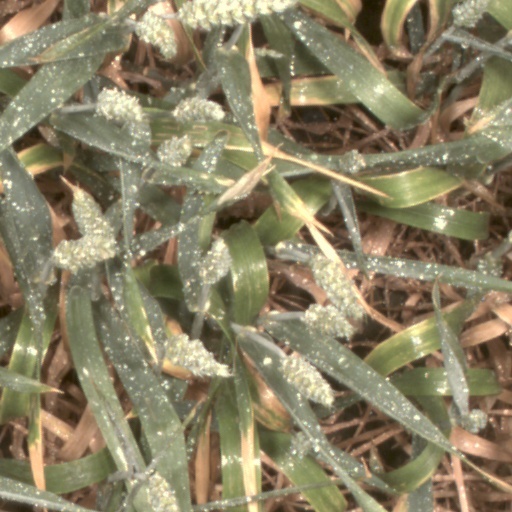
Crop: wheat